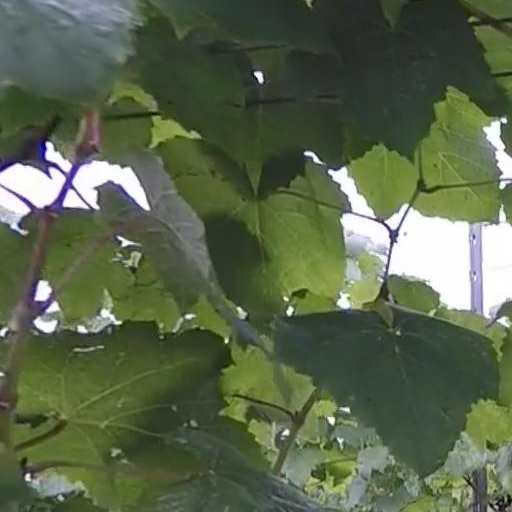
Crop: grape